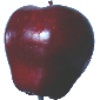
Label: red_delicious_apple